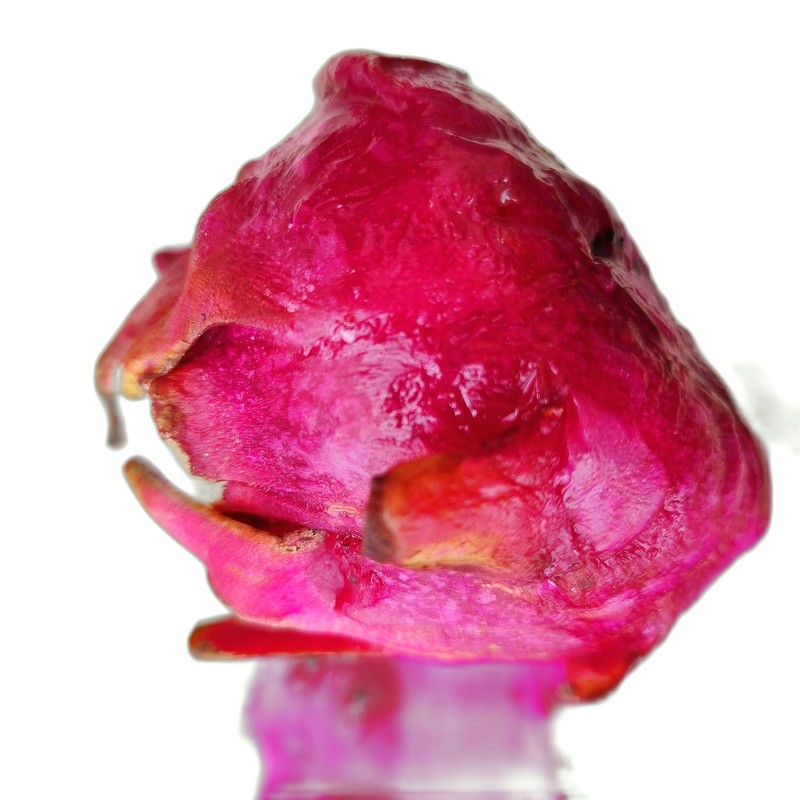
Label: Defect Dragon Fruit